Blake Miller (American football, born 1889)

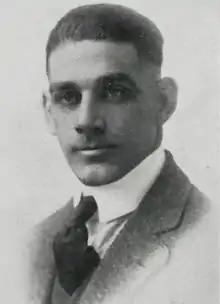

William Blake Miller (May 3, 1889 – January 9, 1987) was an American football player and coach.